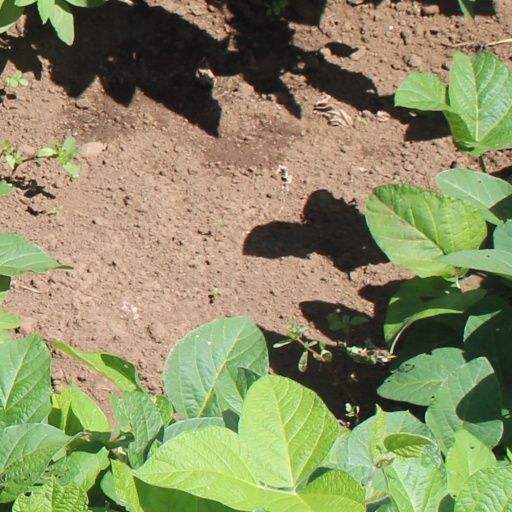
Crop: soybean